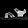
Label: Sandal